Mamilla

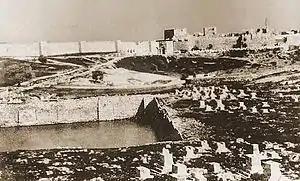
Mamilla Pool, mid-19th century

Mamilla is a neighbourhood of Jerusalem that was established in the late 19th century outside the Old City, west of the Jaffa Gate. Until 1948 it was a mixed Jewish–Arab business district. Between 1948 and 1967, it was located along the armistice line between the Israeli and Jordanian-held sector of the city, and many buildings were destroyed by Jordanian shelling. The Israeli government approved an urban renewal project for Mamilla, apportioning land for residential and commercial zones, including hotels and office space. The Mamilla Mall opened in 2007.